Irish Unionist Alliance

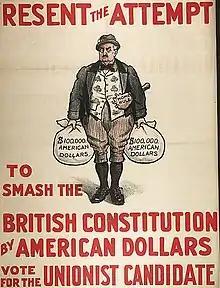
A Unionist anti-John Redmond poster from the 1910 election

In the House of Commons, the party closely aligned itself with the Conservatives and Liberal Unionists. In the 1892 general election the party won 20.6% of the Irish vote and 21 seats. In 1893, the party achieved a major success when it joined the Conservatives to defeat the Home Rule Bill. In the House of Lords, eighty-six peers affiliated themselves with the Irish Unionist Alliance. This high level of support reflected the strong unionist sentiment within Ireland's landed class. Unionists in the Lords proved to be instrumental in defeating attempts by the Liberals to introduce Home Rule legislation. In the 1900 general election the party won 32.2% of the vote in Ireland, most of its votes coming from Ulster.